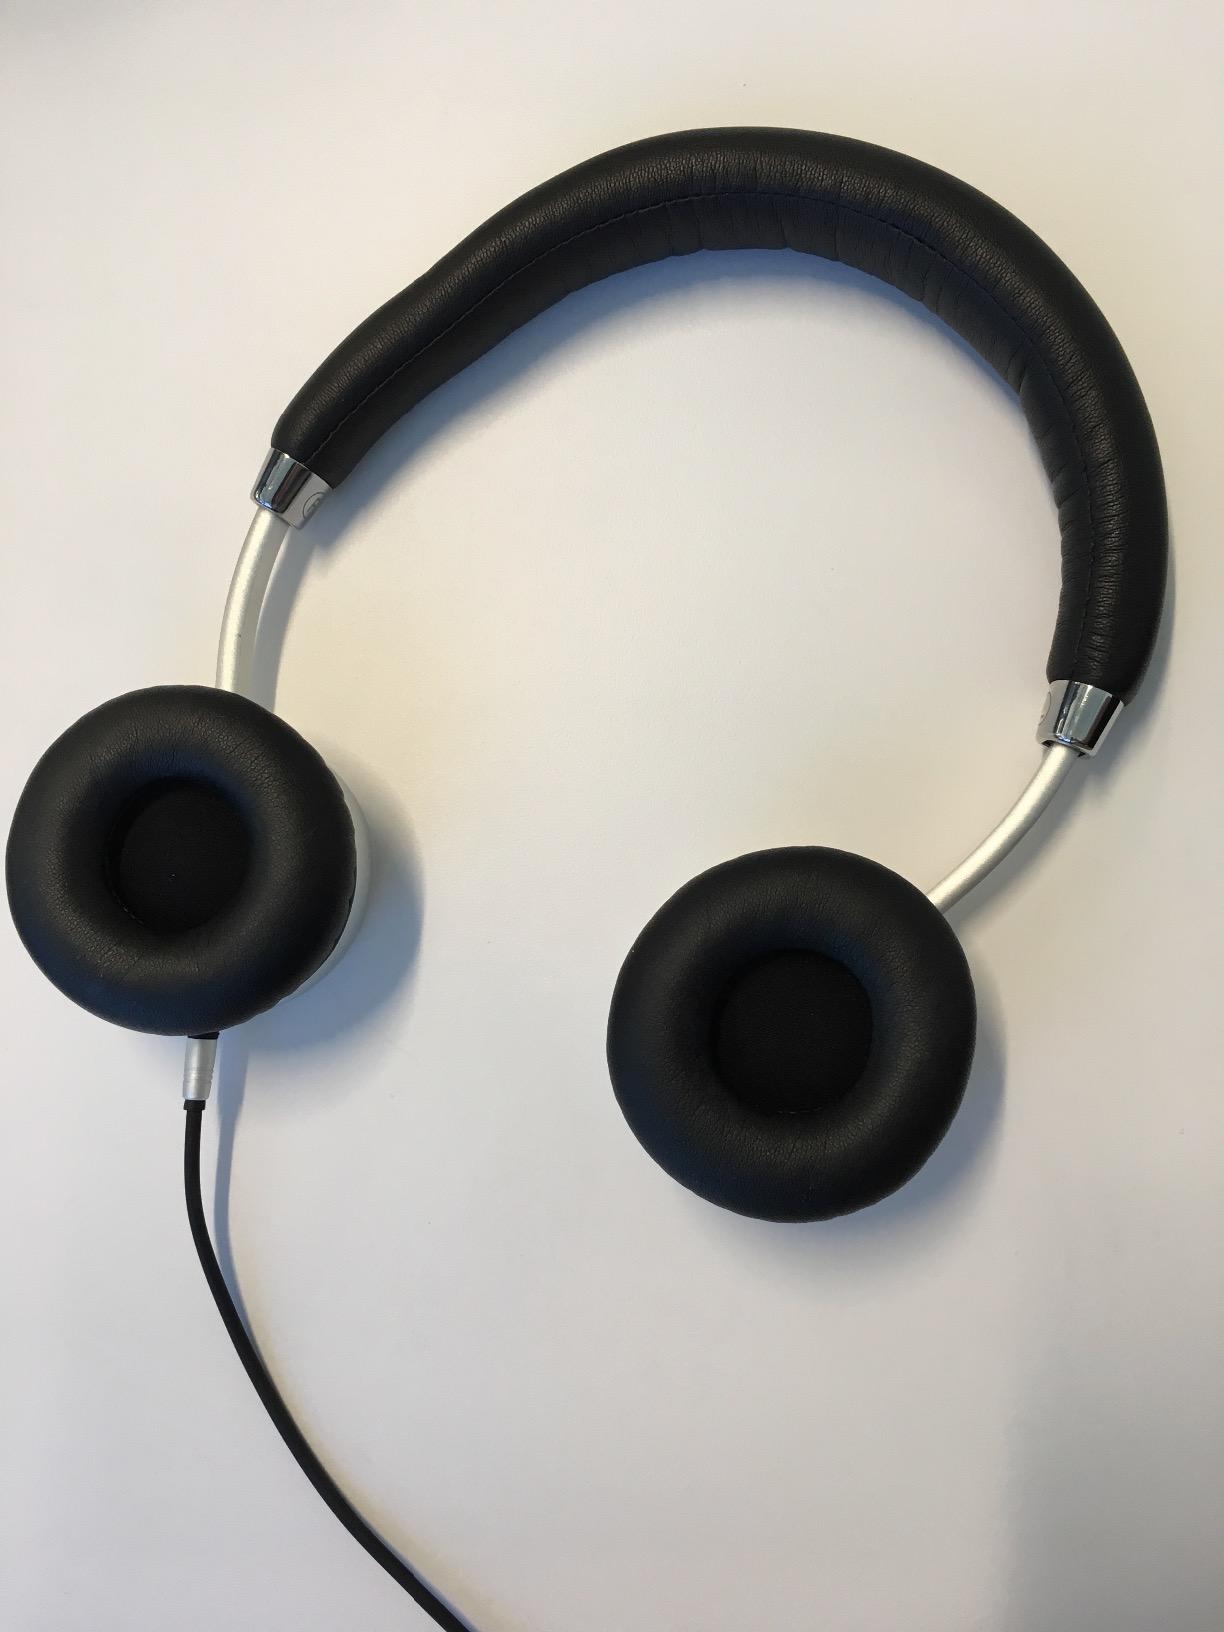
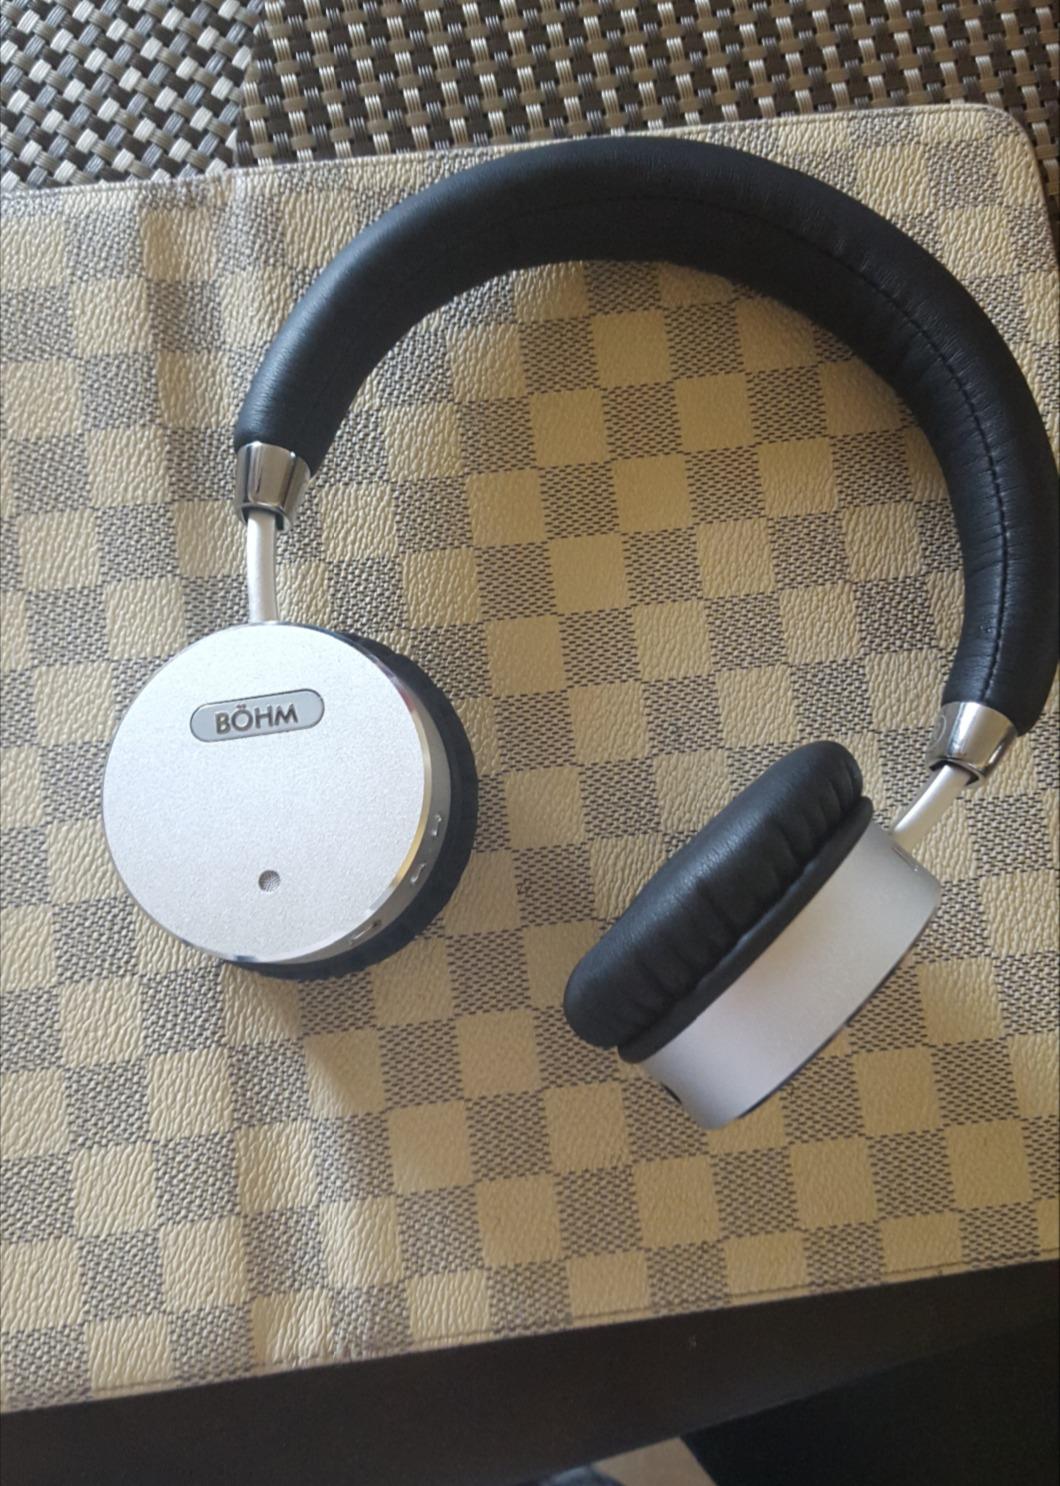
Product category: headphones
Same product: yes